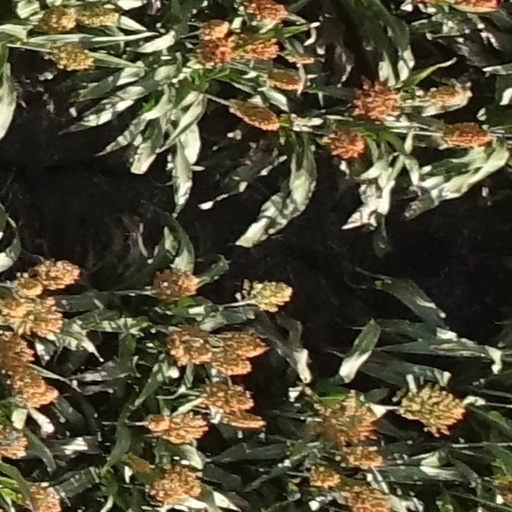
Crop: sorghum